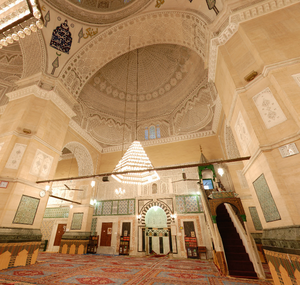
Mihrab (niche qui indique la direction de La Mecque) de la mosquée M'hamed Bey Mouradi à Tunis, Tunisie, aussi appelée mosquée Sidi Mehrez, construite en 1697
La mosquée Sidi Mahrez ou mosquée M'hamed Bey est un édifice religieux souvent considéré comme la plus belle mosquée de Tunis.
Cet article recense les mosquées de Tunis, en Tunisie, les principales étant situées dans la médina.
La régence de Tunis est une ancienne entité étatique d'Afrique du Nord, qui a existé de 1574 à 1705, date de l'avènement de la dynastie des Husseinites. Elle est placée sous souveraineté de l'Empire ottoman au terme de la rivalité opposant ce dernier et l'Espagne. Située entre les régences d'Alger et de Tripoli, ses frontières correspondent à peu près à celles de l'actuelle Tunisie.